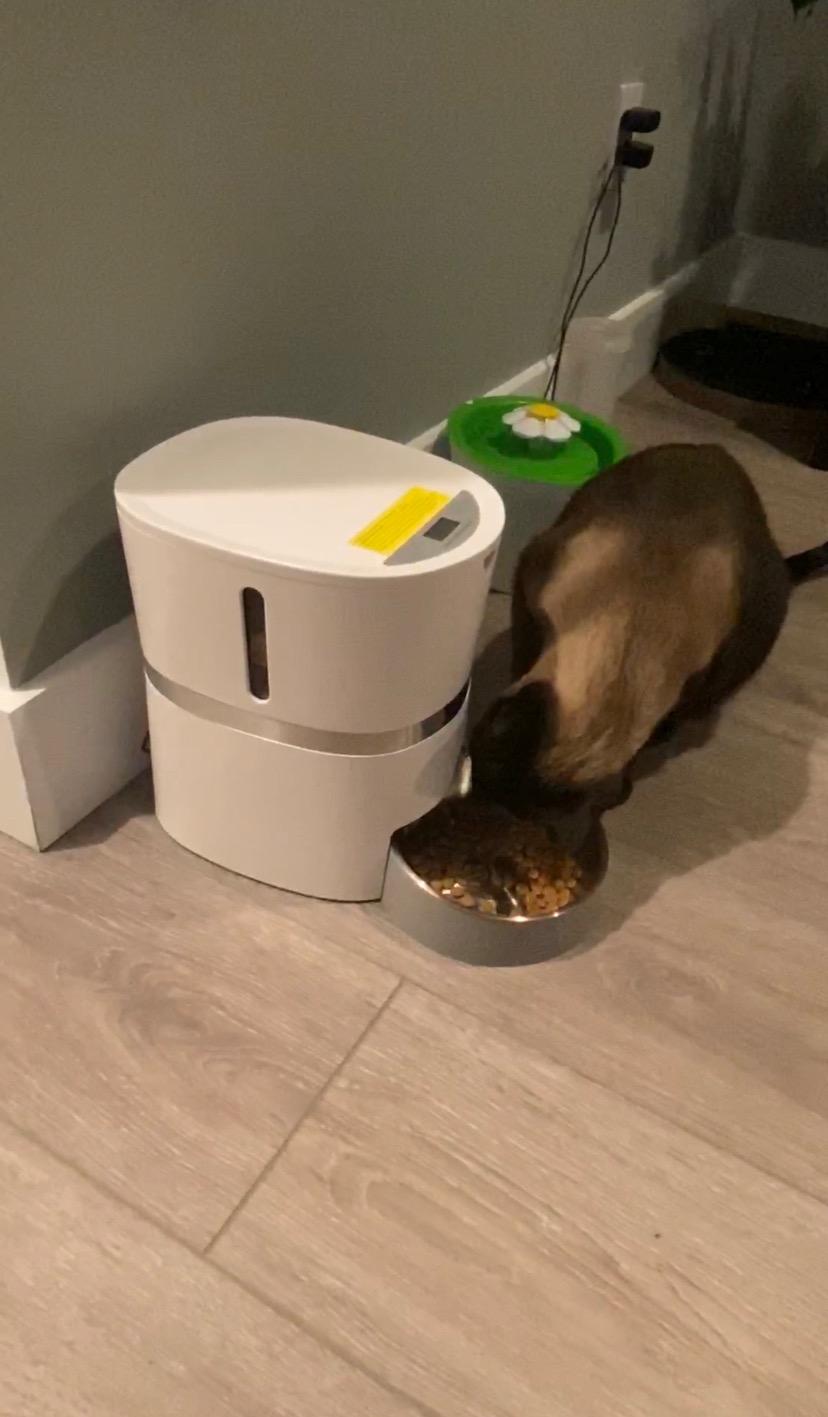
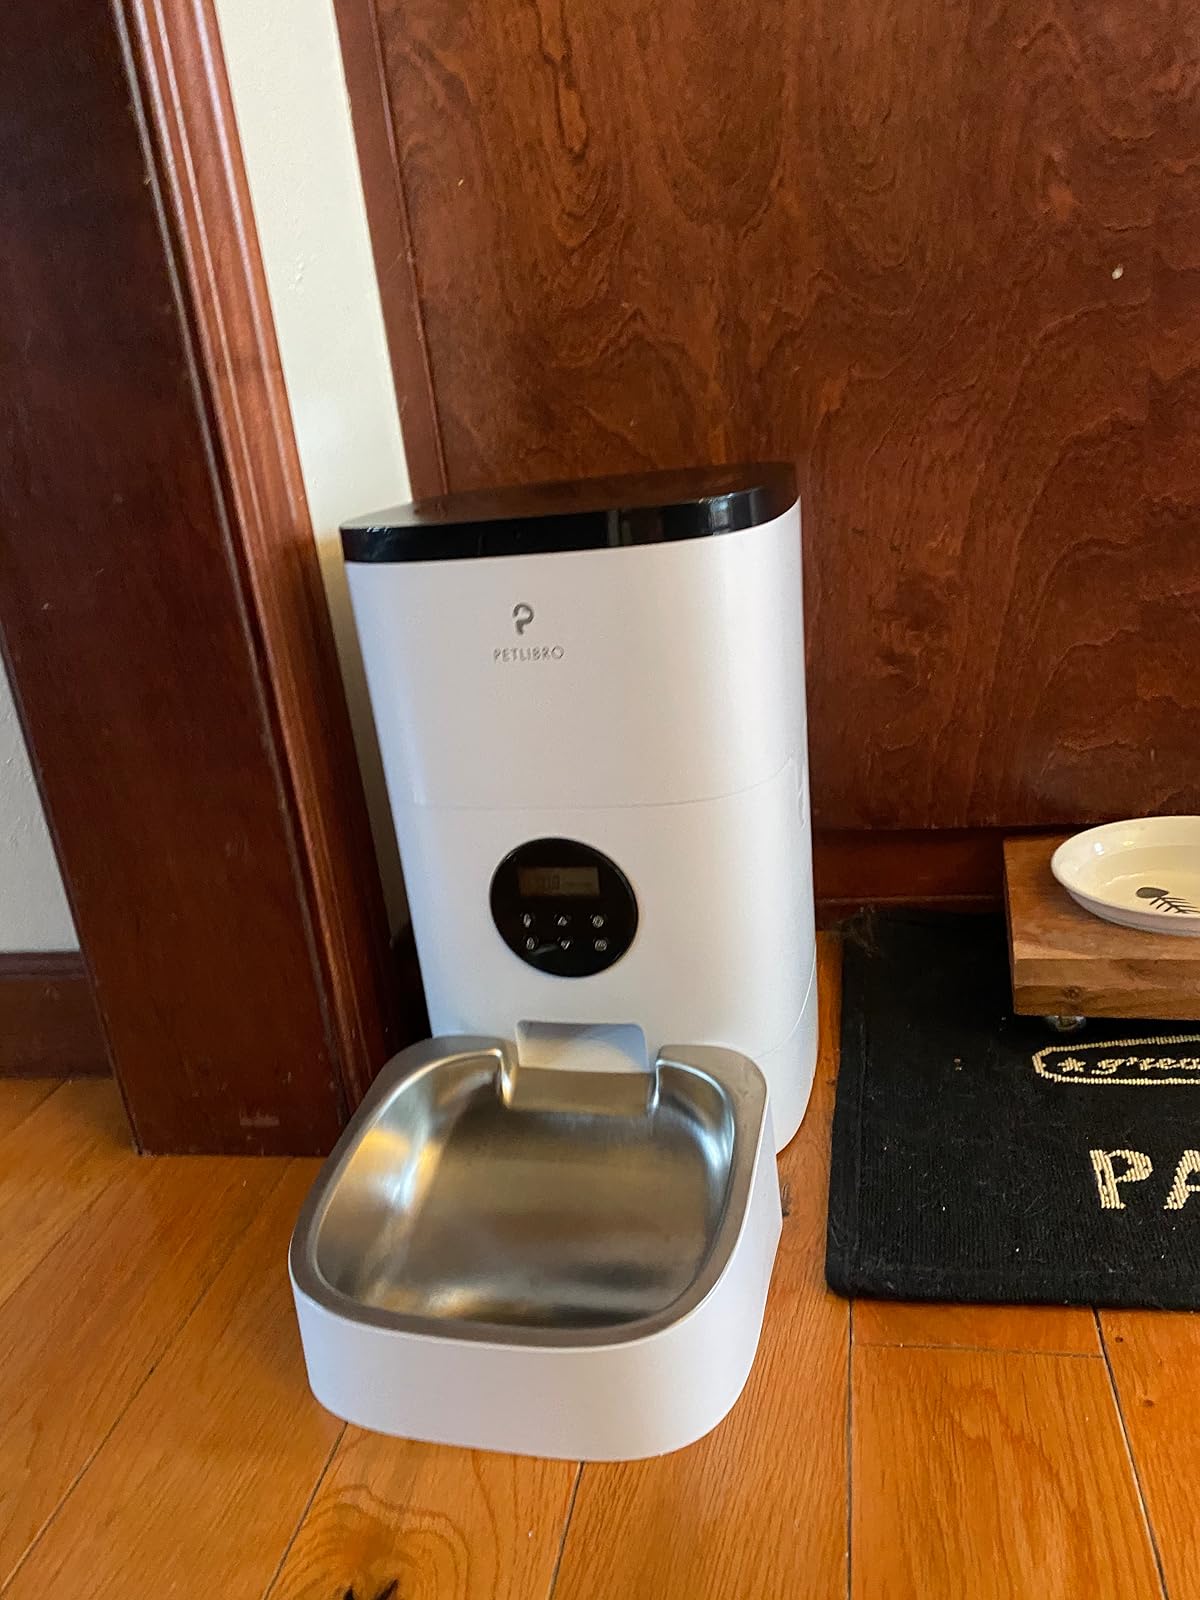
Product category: items_feeder
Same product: no